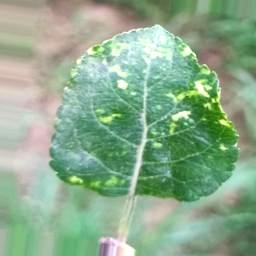
Label: Apple_Mosaic